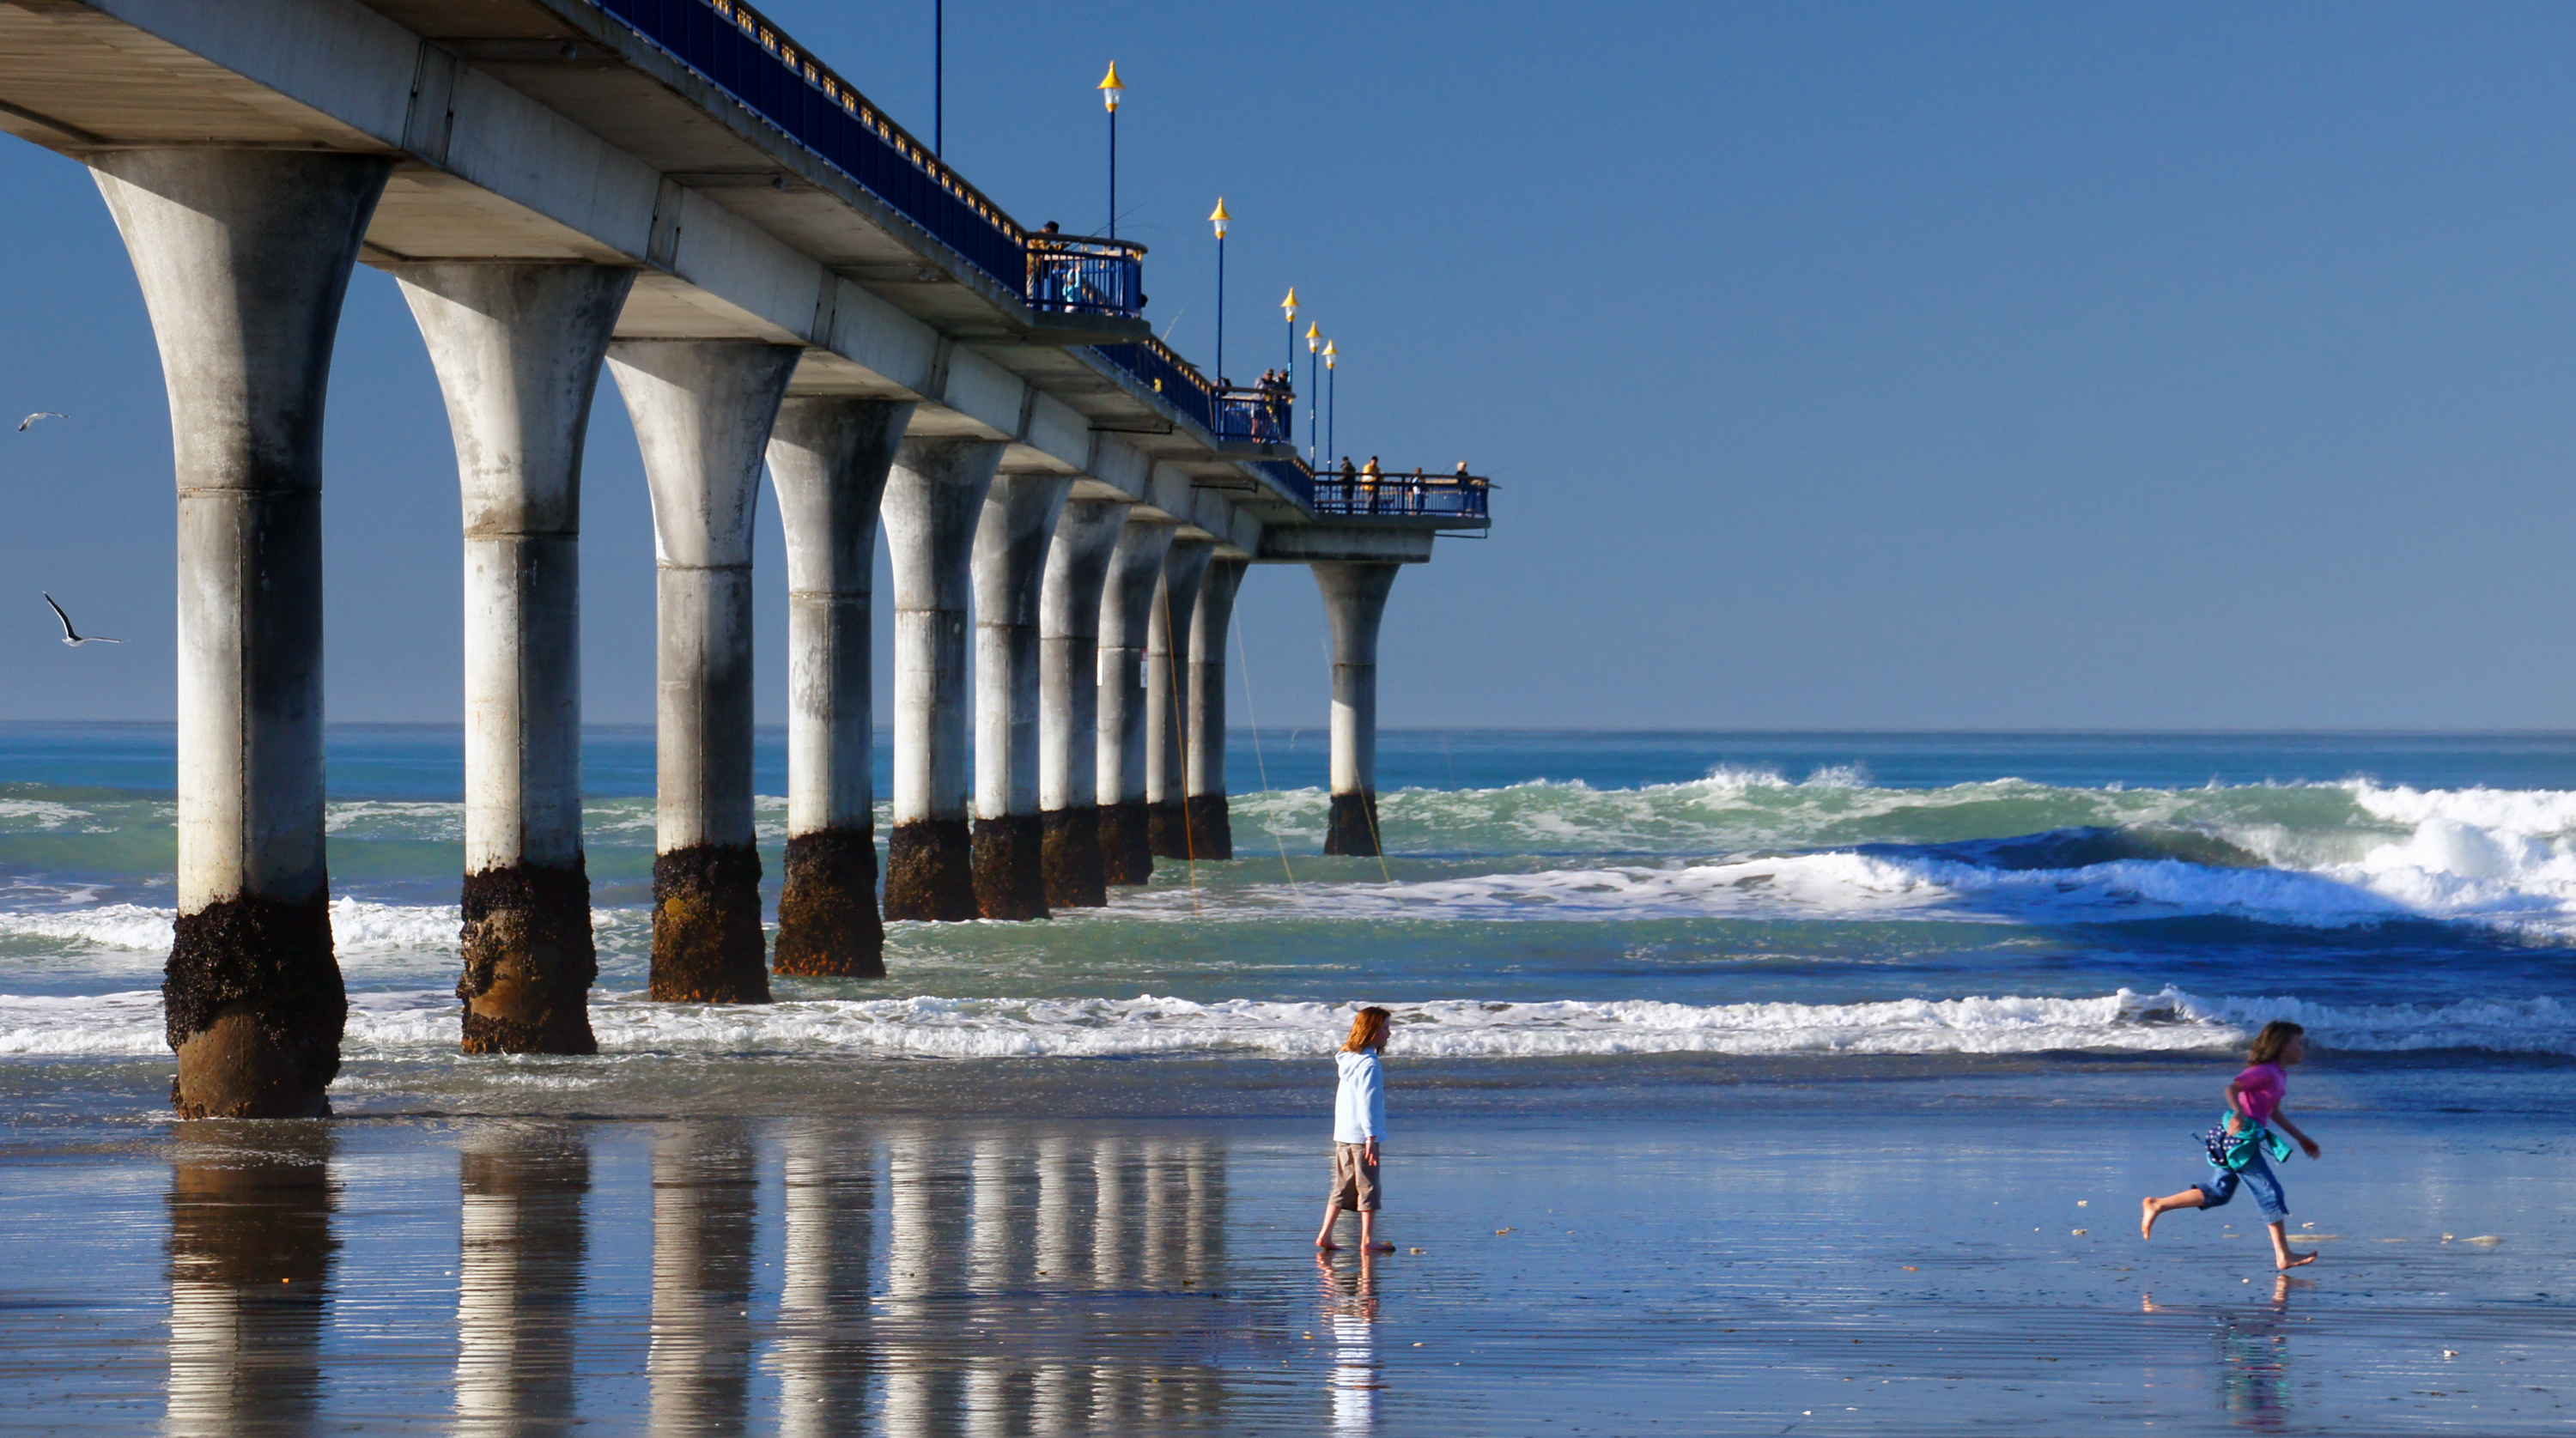
beach, sea, coast, water, ocean, shore, wave, pier, vacation, tourism, body of water, newbrightonpier, breakwater, wind wave